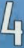
Number: 4